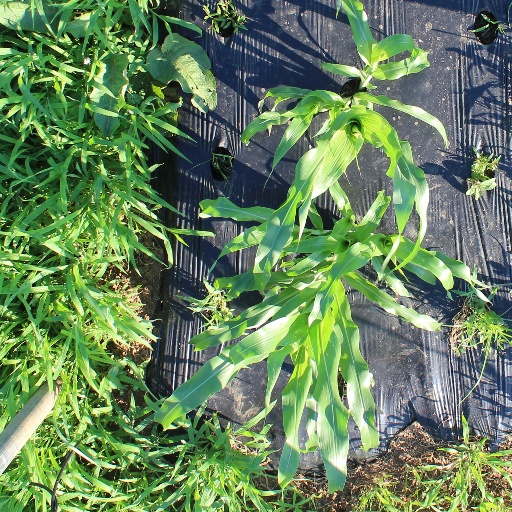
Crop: sorghum